Bulletproof vest

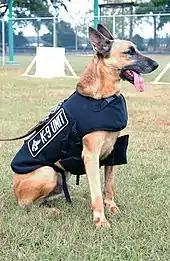
Bulletproof vest with Belgian Malinois as K-9 unit

During the 1980s, the US military issued the PASGT kevlar vest, tested privately at NIJ level IIA by several sources, able to stop pistol rounds (including 9 mm FMJ), but intended and approved only for fragmentation. West Germany issued a similar rated vest called the Splitterschutzweste.